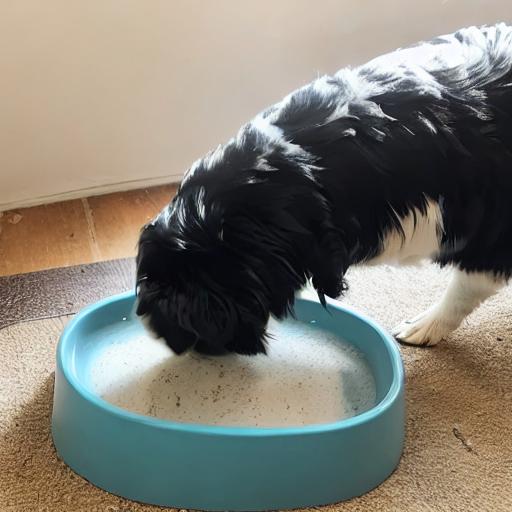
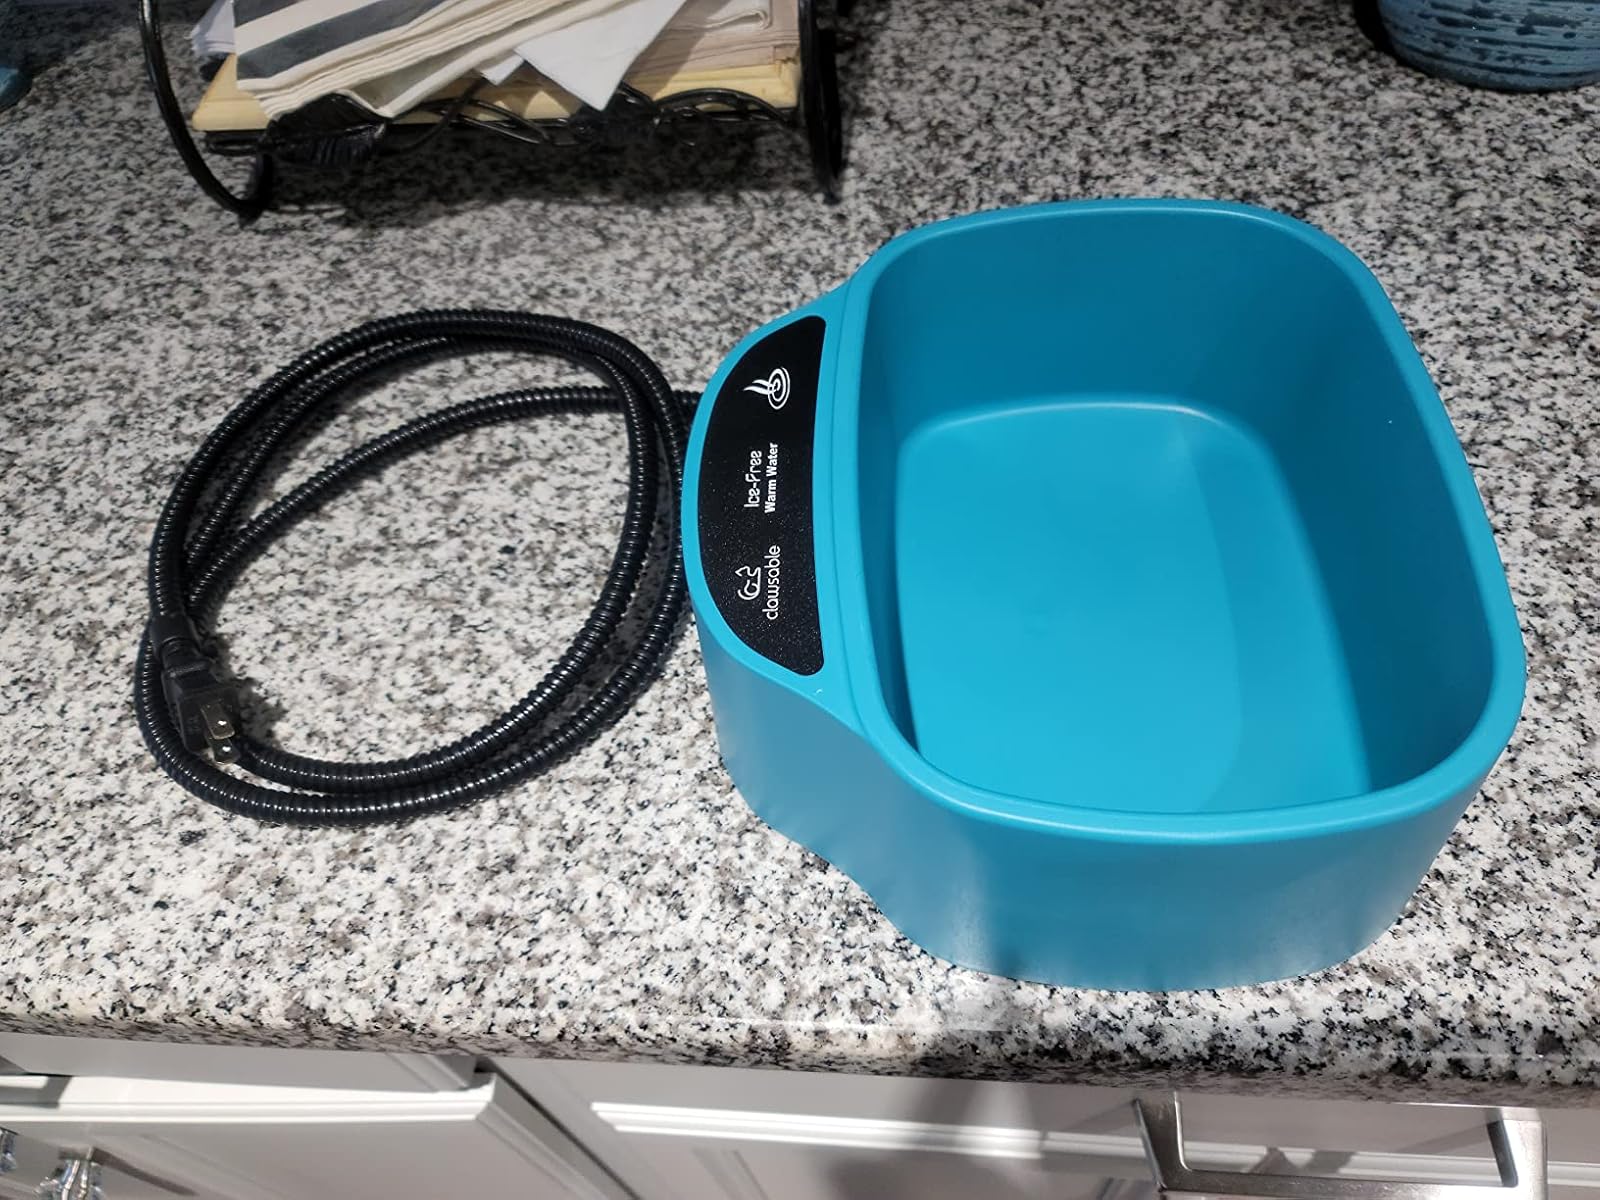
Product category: items_bowl
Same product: no